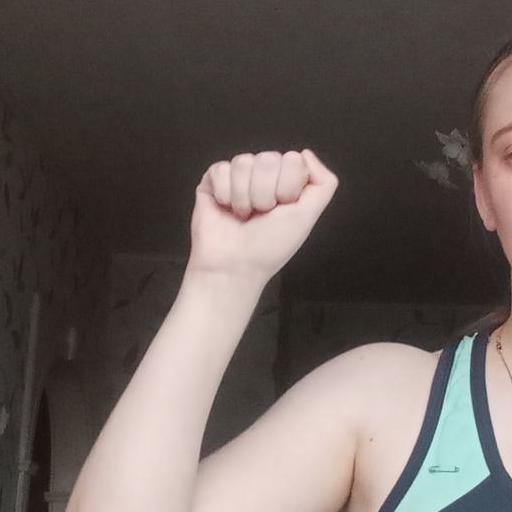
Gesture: fist